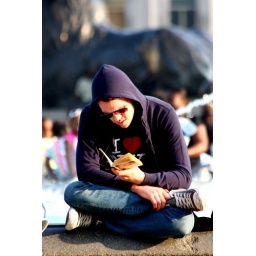
A young man reading a book sitting on the side of a fountain in London's Trafalgar Square.